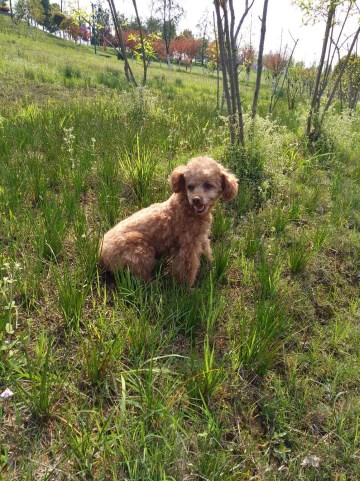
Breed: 7449-n000128-teddy